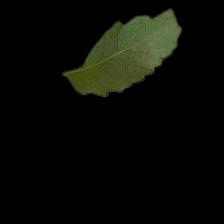
Plant: Neem